Aylesbury railway station

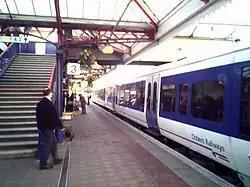
Platform 3 with a train about to depart for Marylebone

The original junction layout on the route to London Marylebone included a sharp curve because the station had been a terminus for the Metropolitan Railway. This became inconvenient once some Great Central trains began to run non-stop through Aylesbury from 1899 onwards. Rather than change the junction layout to suit faster trains, a speed restriction was applied to the curve.